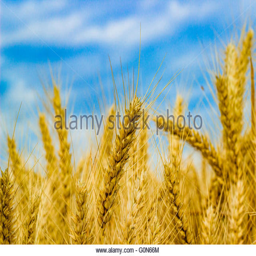
a piece of wheat zoomed in and focused among hundreds of others